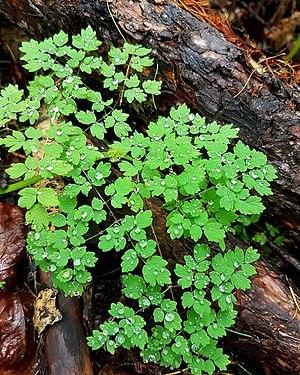
La rosée est un type de précipitations d'eau résultant de la liquéfaction de la vapeur d'eau de l'air. Elle apparaît sous forme de gouttelettes qui se déposent généralement le soir sur les végétaux et autres corps exposés à l'air libre, quand leur température baisse jusqu'au point de rosée de l'air ambiant, ce qui provoque la liquéfaction de la vapeur d'eau contenue dans la couche d'air voisine. De façon plus générale ce phénomène peut également se produire n'importe quand, lorsqu'un corps froid est placé dans un air ambiant contenant de la vapeur d'eau, par exemple lorsqu'une bouteille fraîche est sortie d'un réfrigérateur.